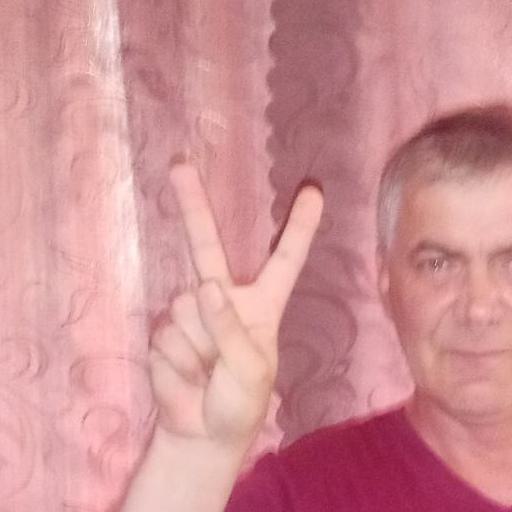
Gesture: peace